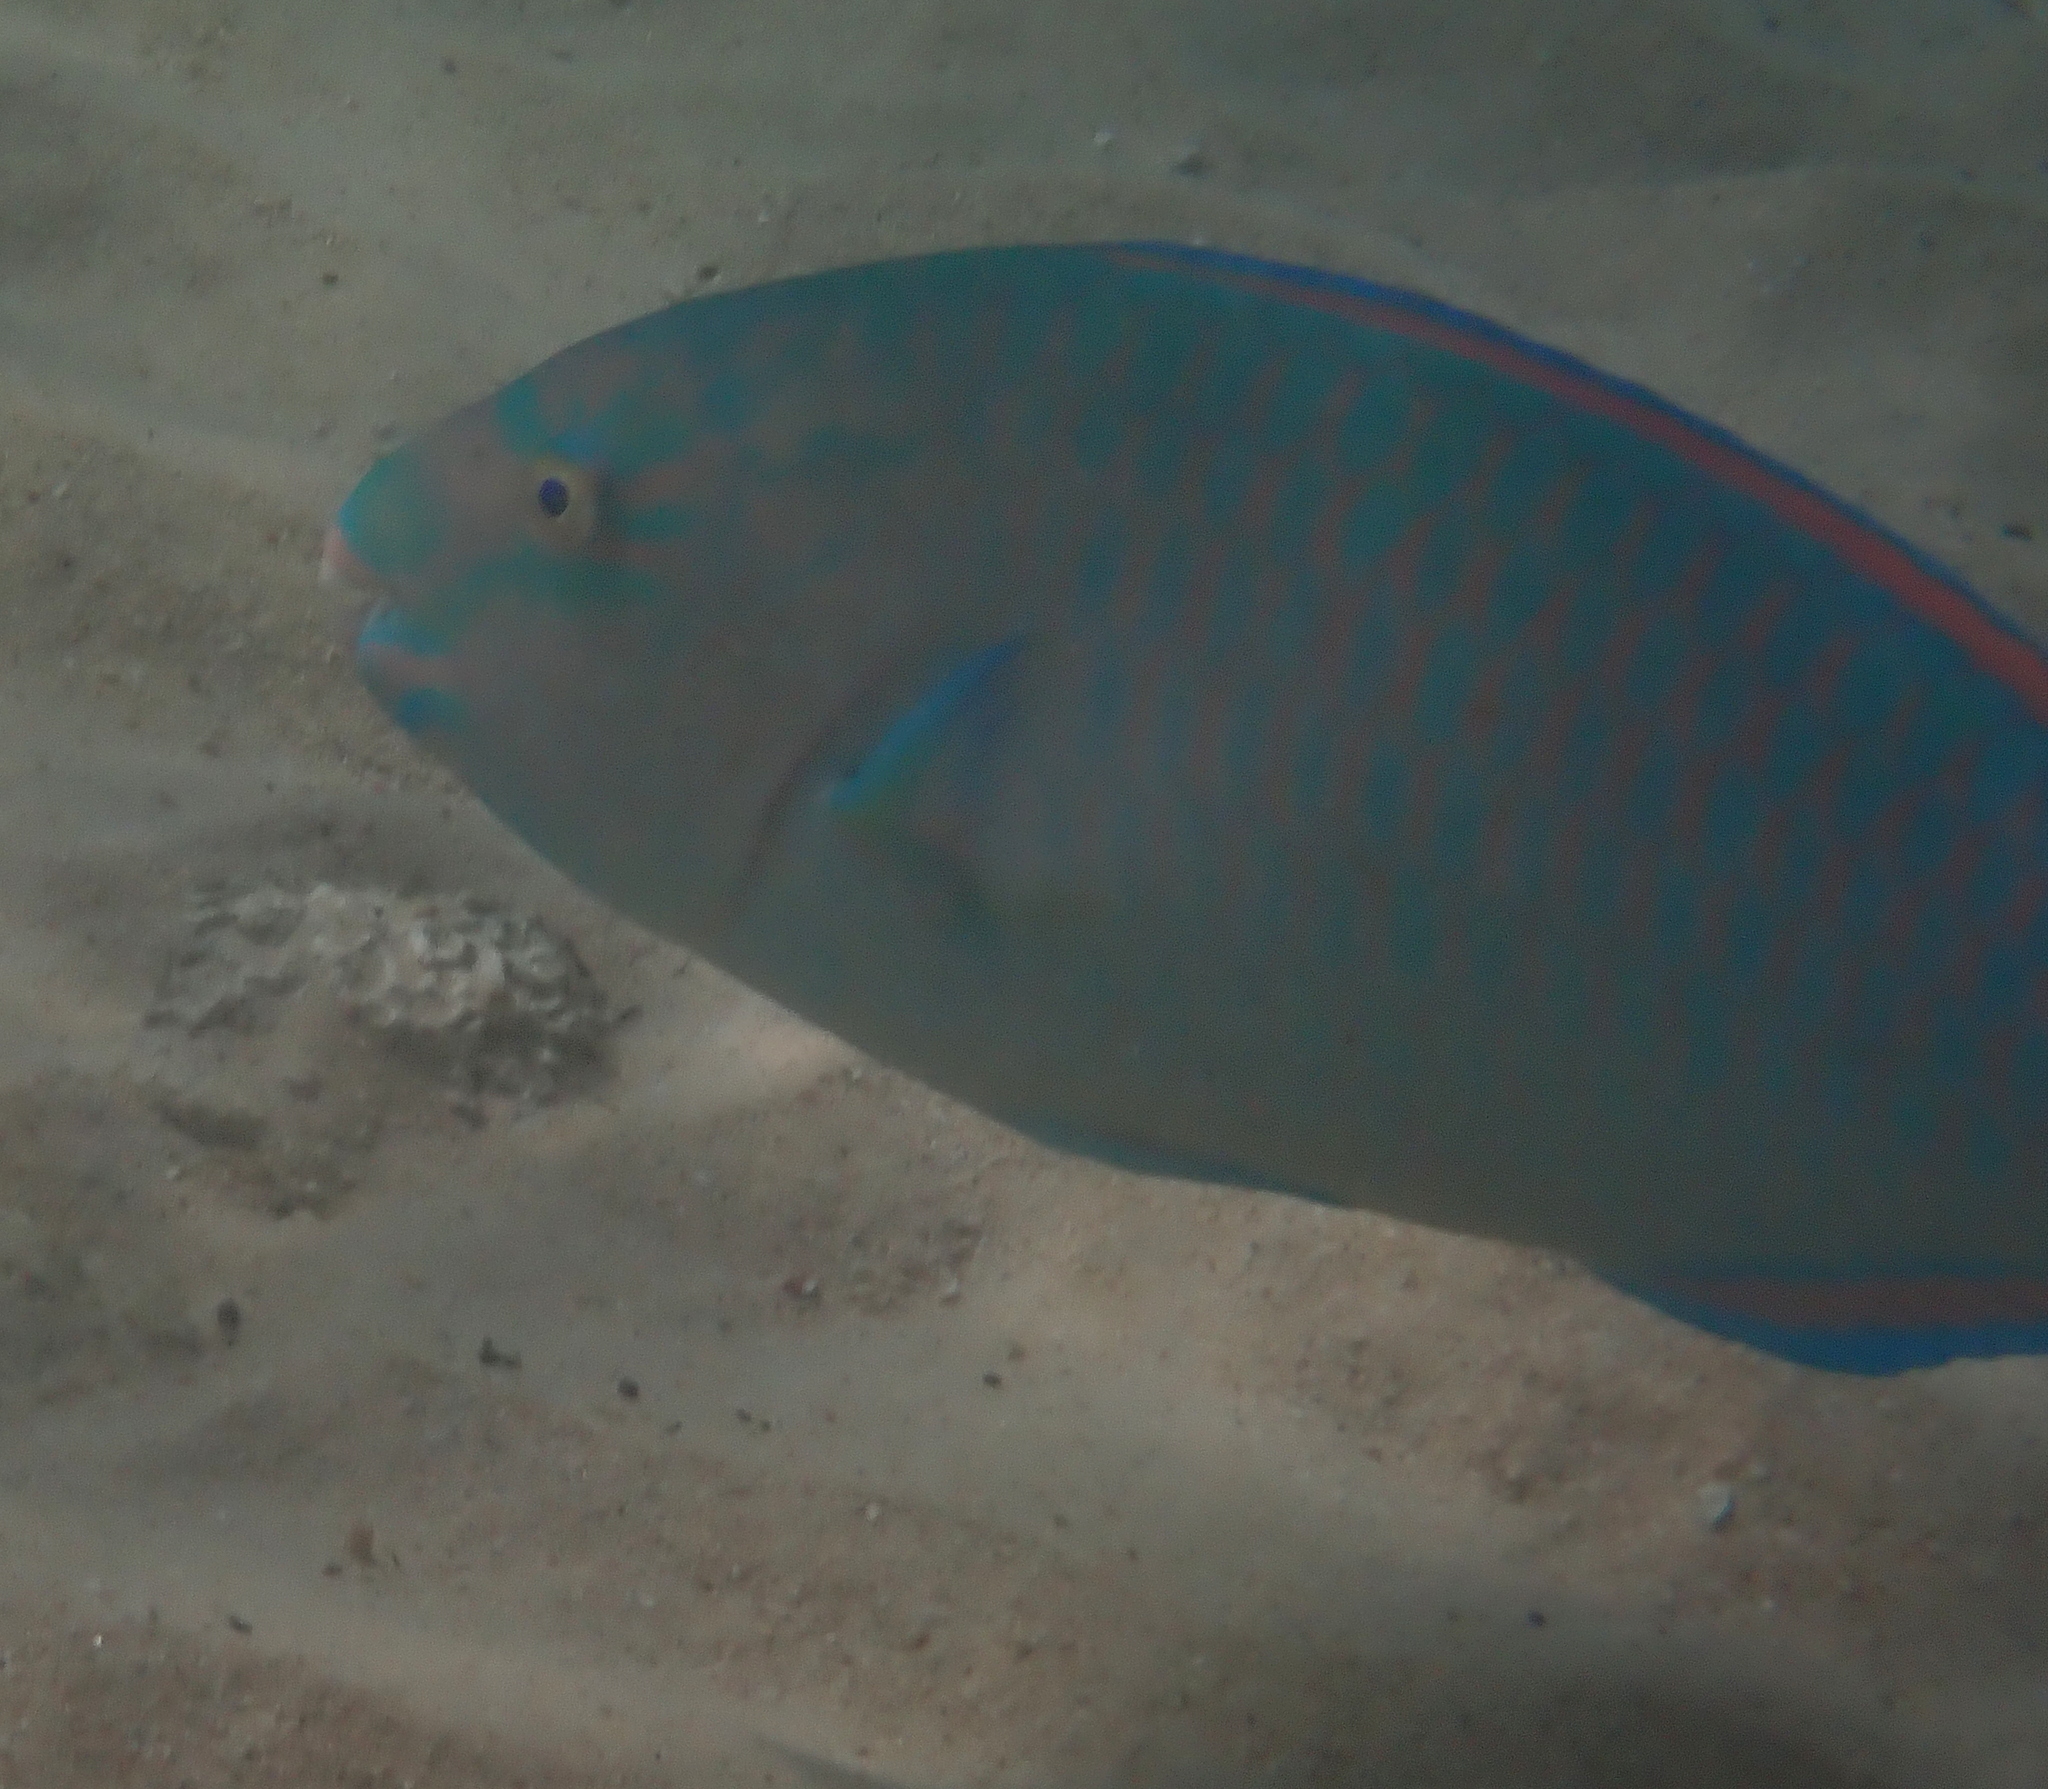
Scarus ghobban (Blue-barred Parrotfish)